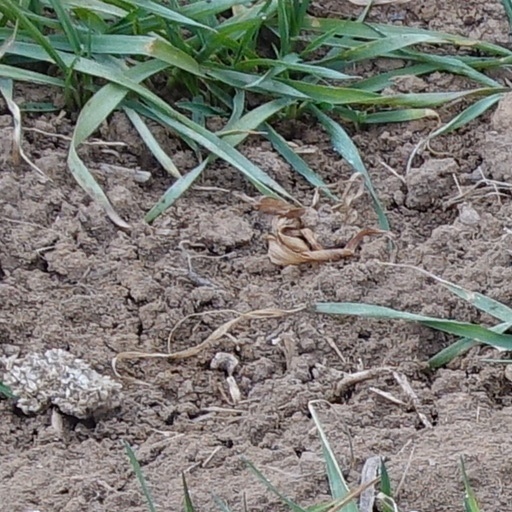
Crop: wheat